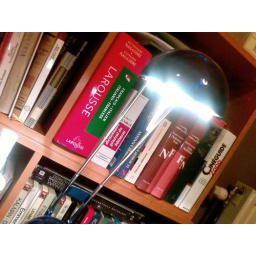
shelves, books and lamp in the house of friend